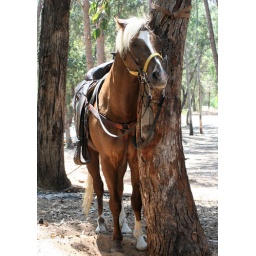
I found this incredible creature in the Kadima forest near the city of Natanya